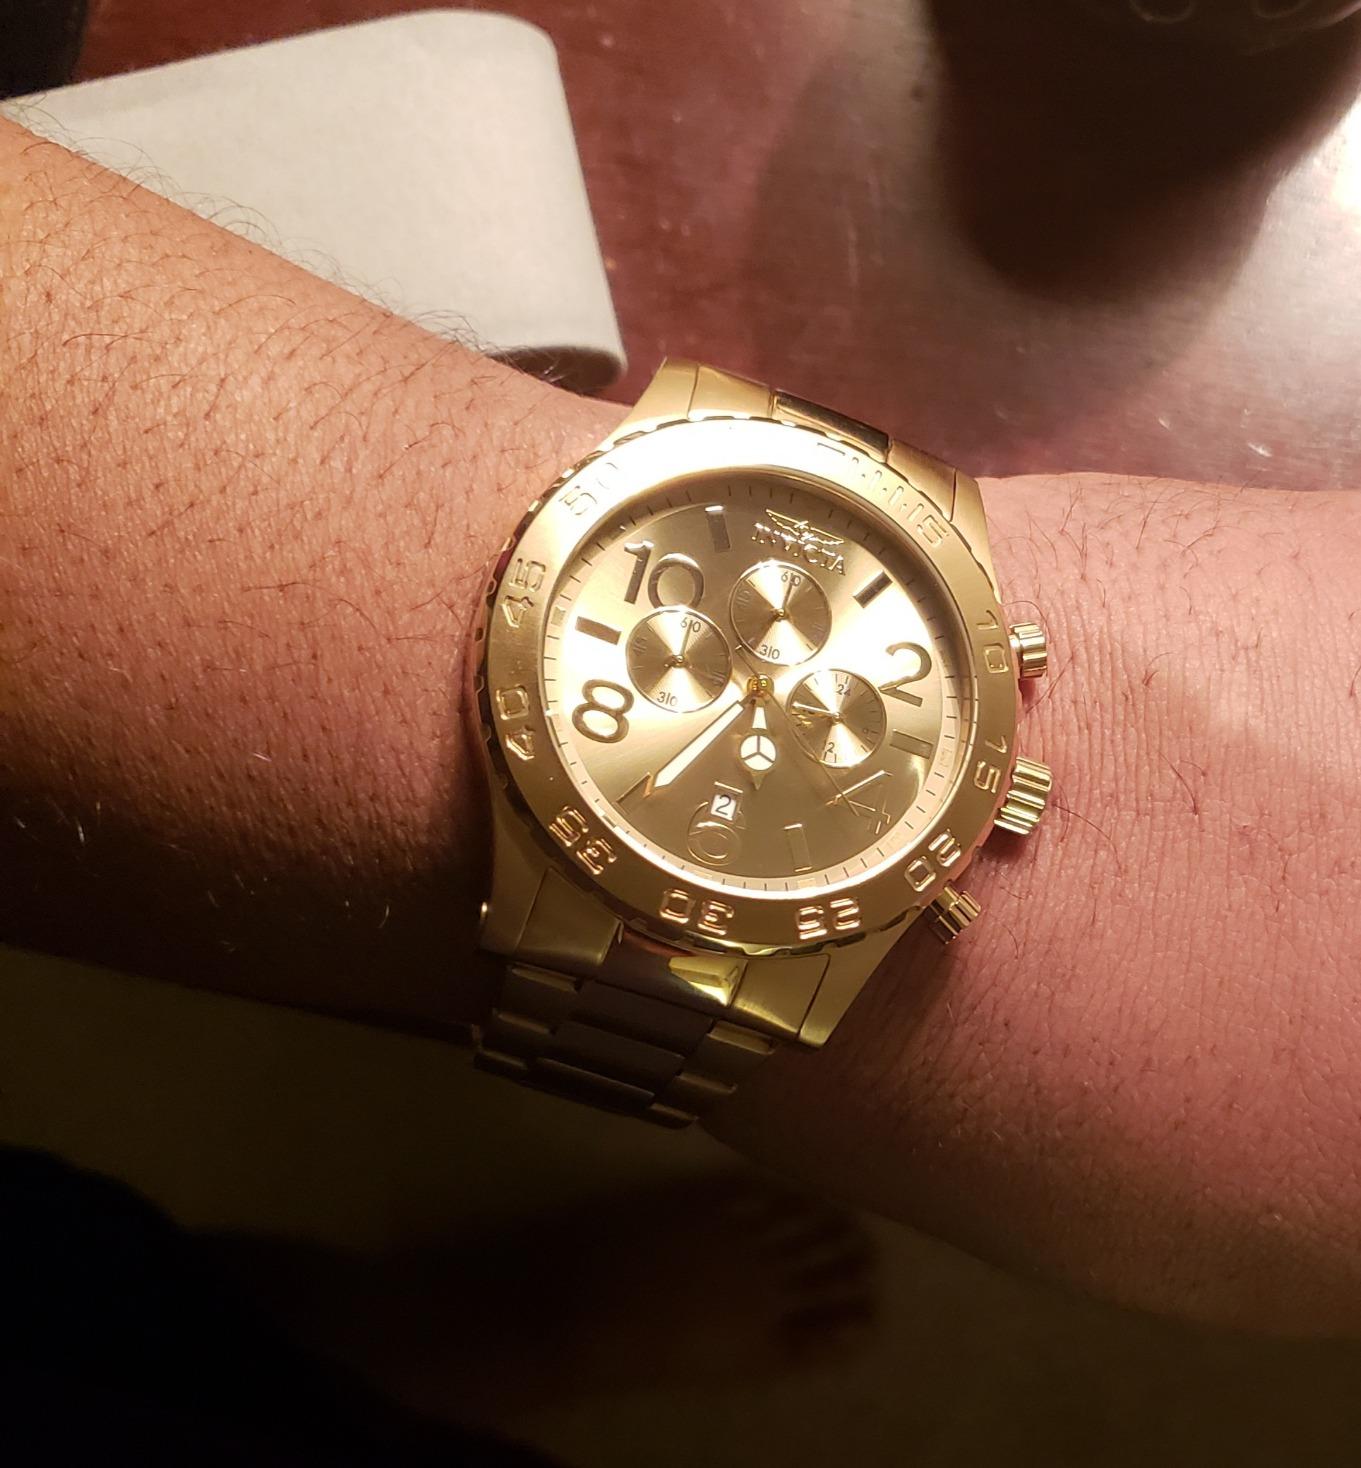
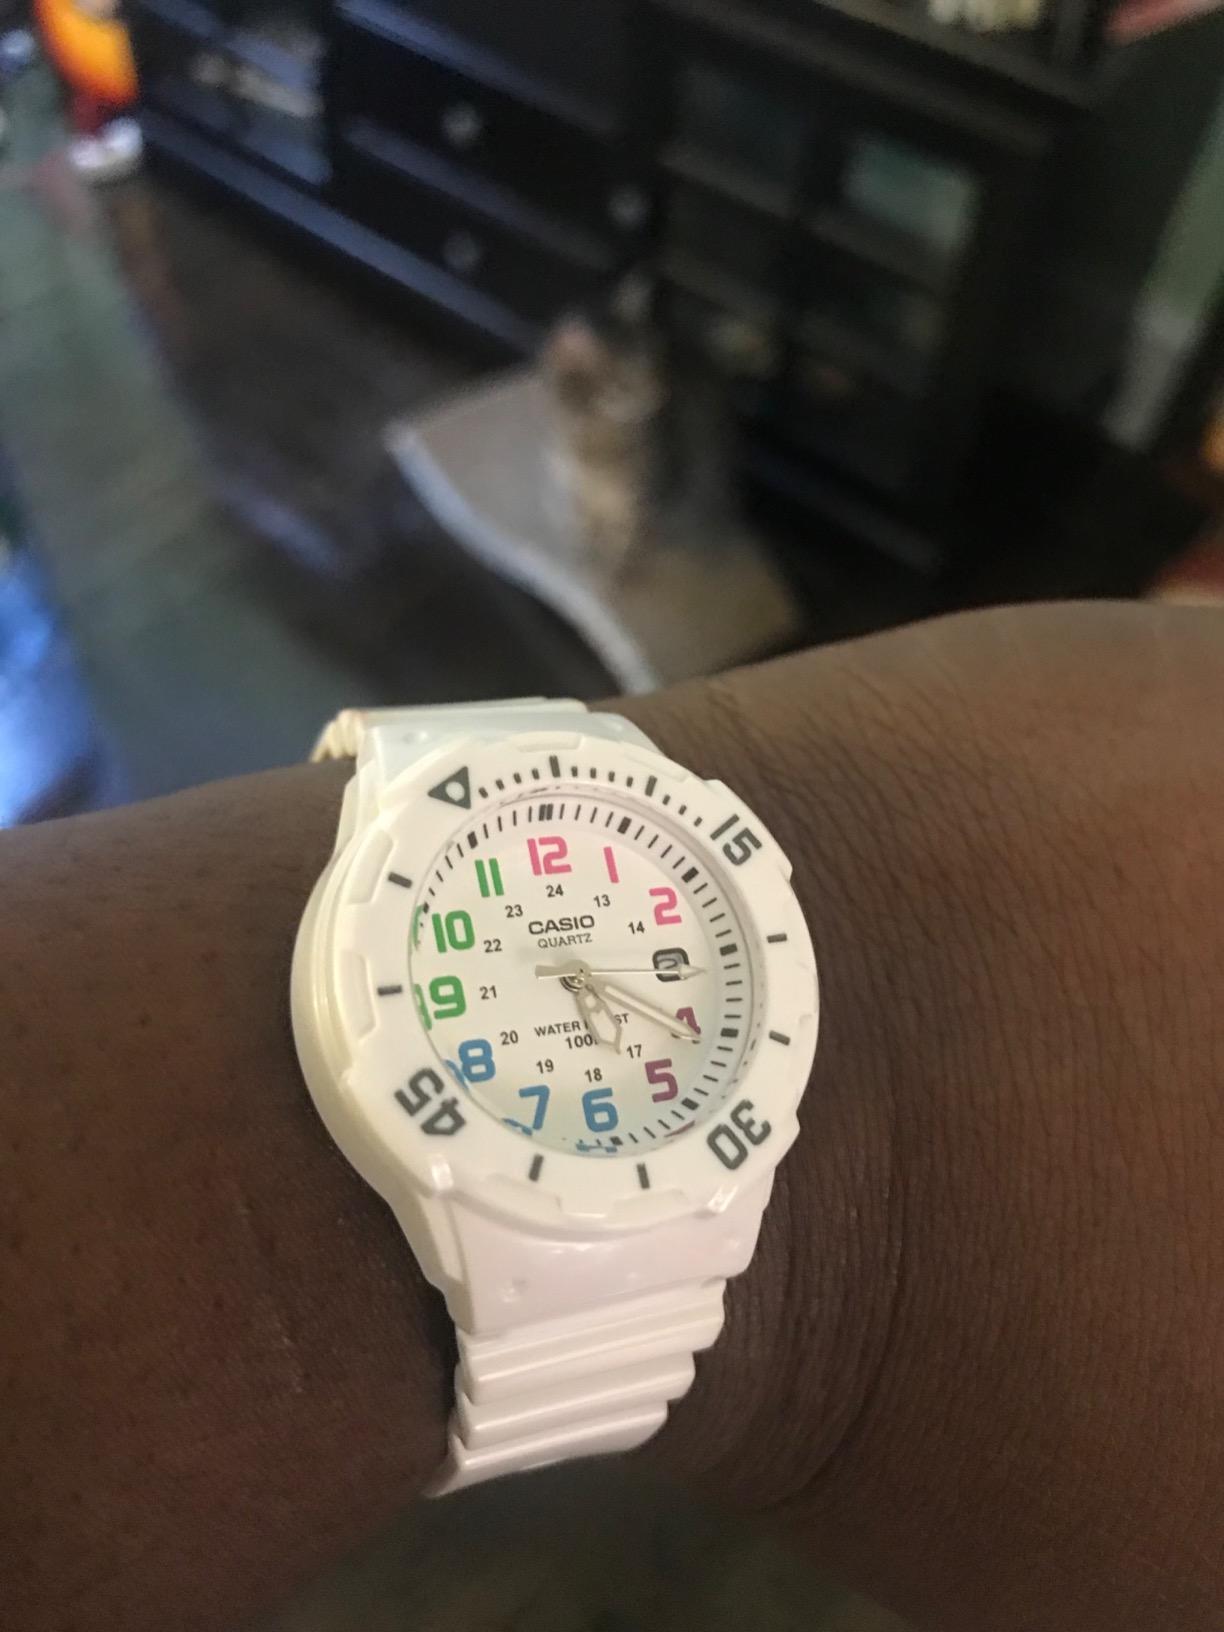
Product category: accessories_watch
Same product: no